Fritz Walter Medal

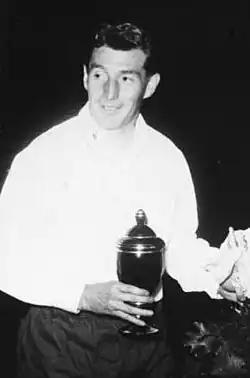
Fritz Walter

The Fritz Walter Medal is a series of annual awards given by the German Football Association to youth footballers in Germany. First awarded in 2005, it is named in honour of Fritz Walter, captain of West Germany's 1954 FIFA World Cup-winning team.